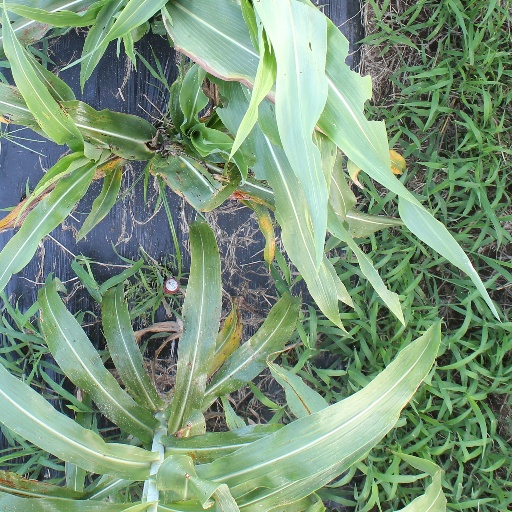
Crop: sorghum